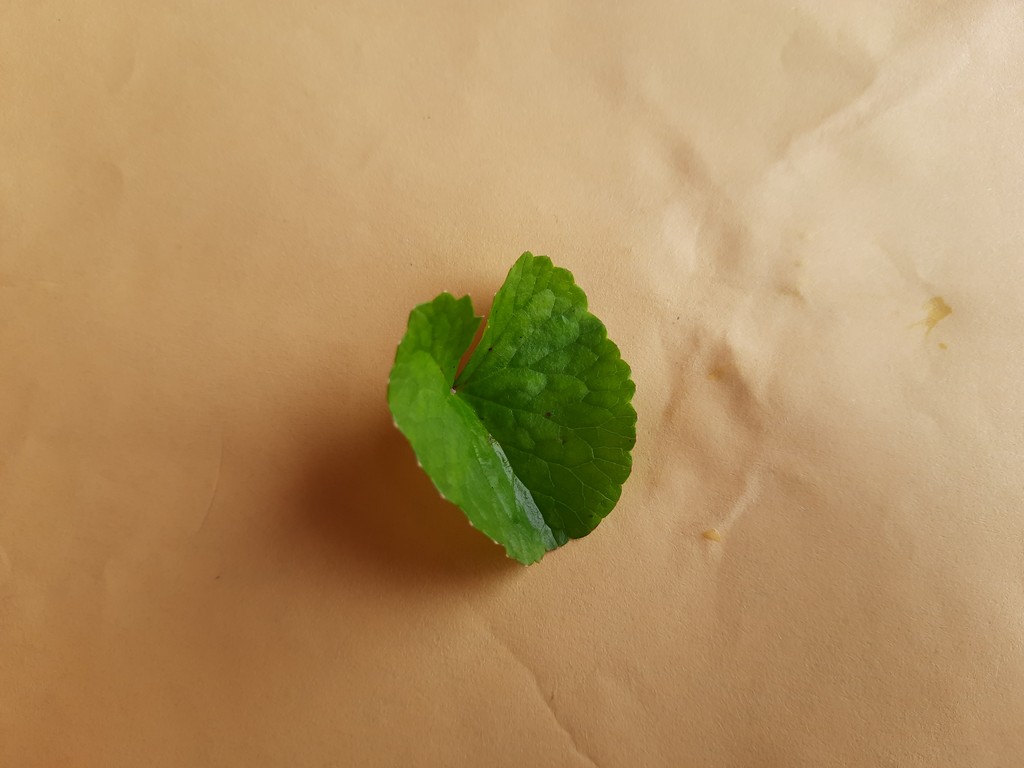
Label: Healthy